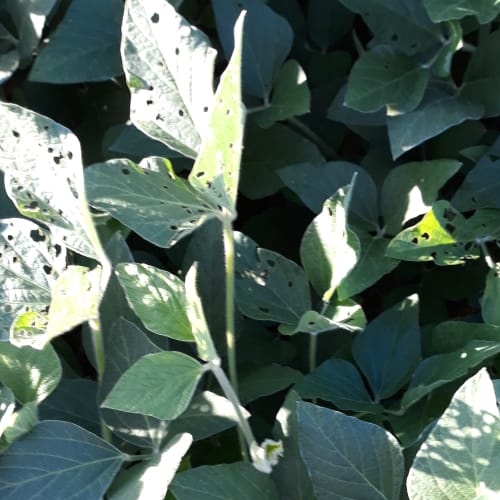
Label: Caterpillar